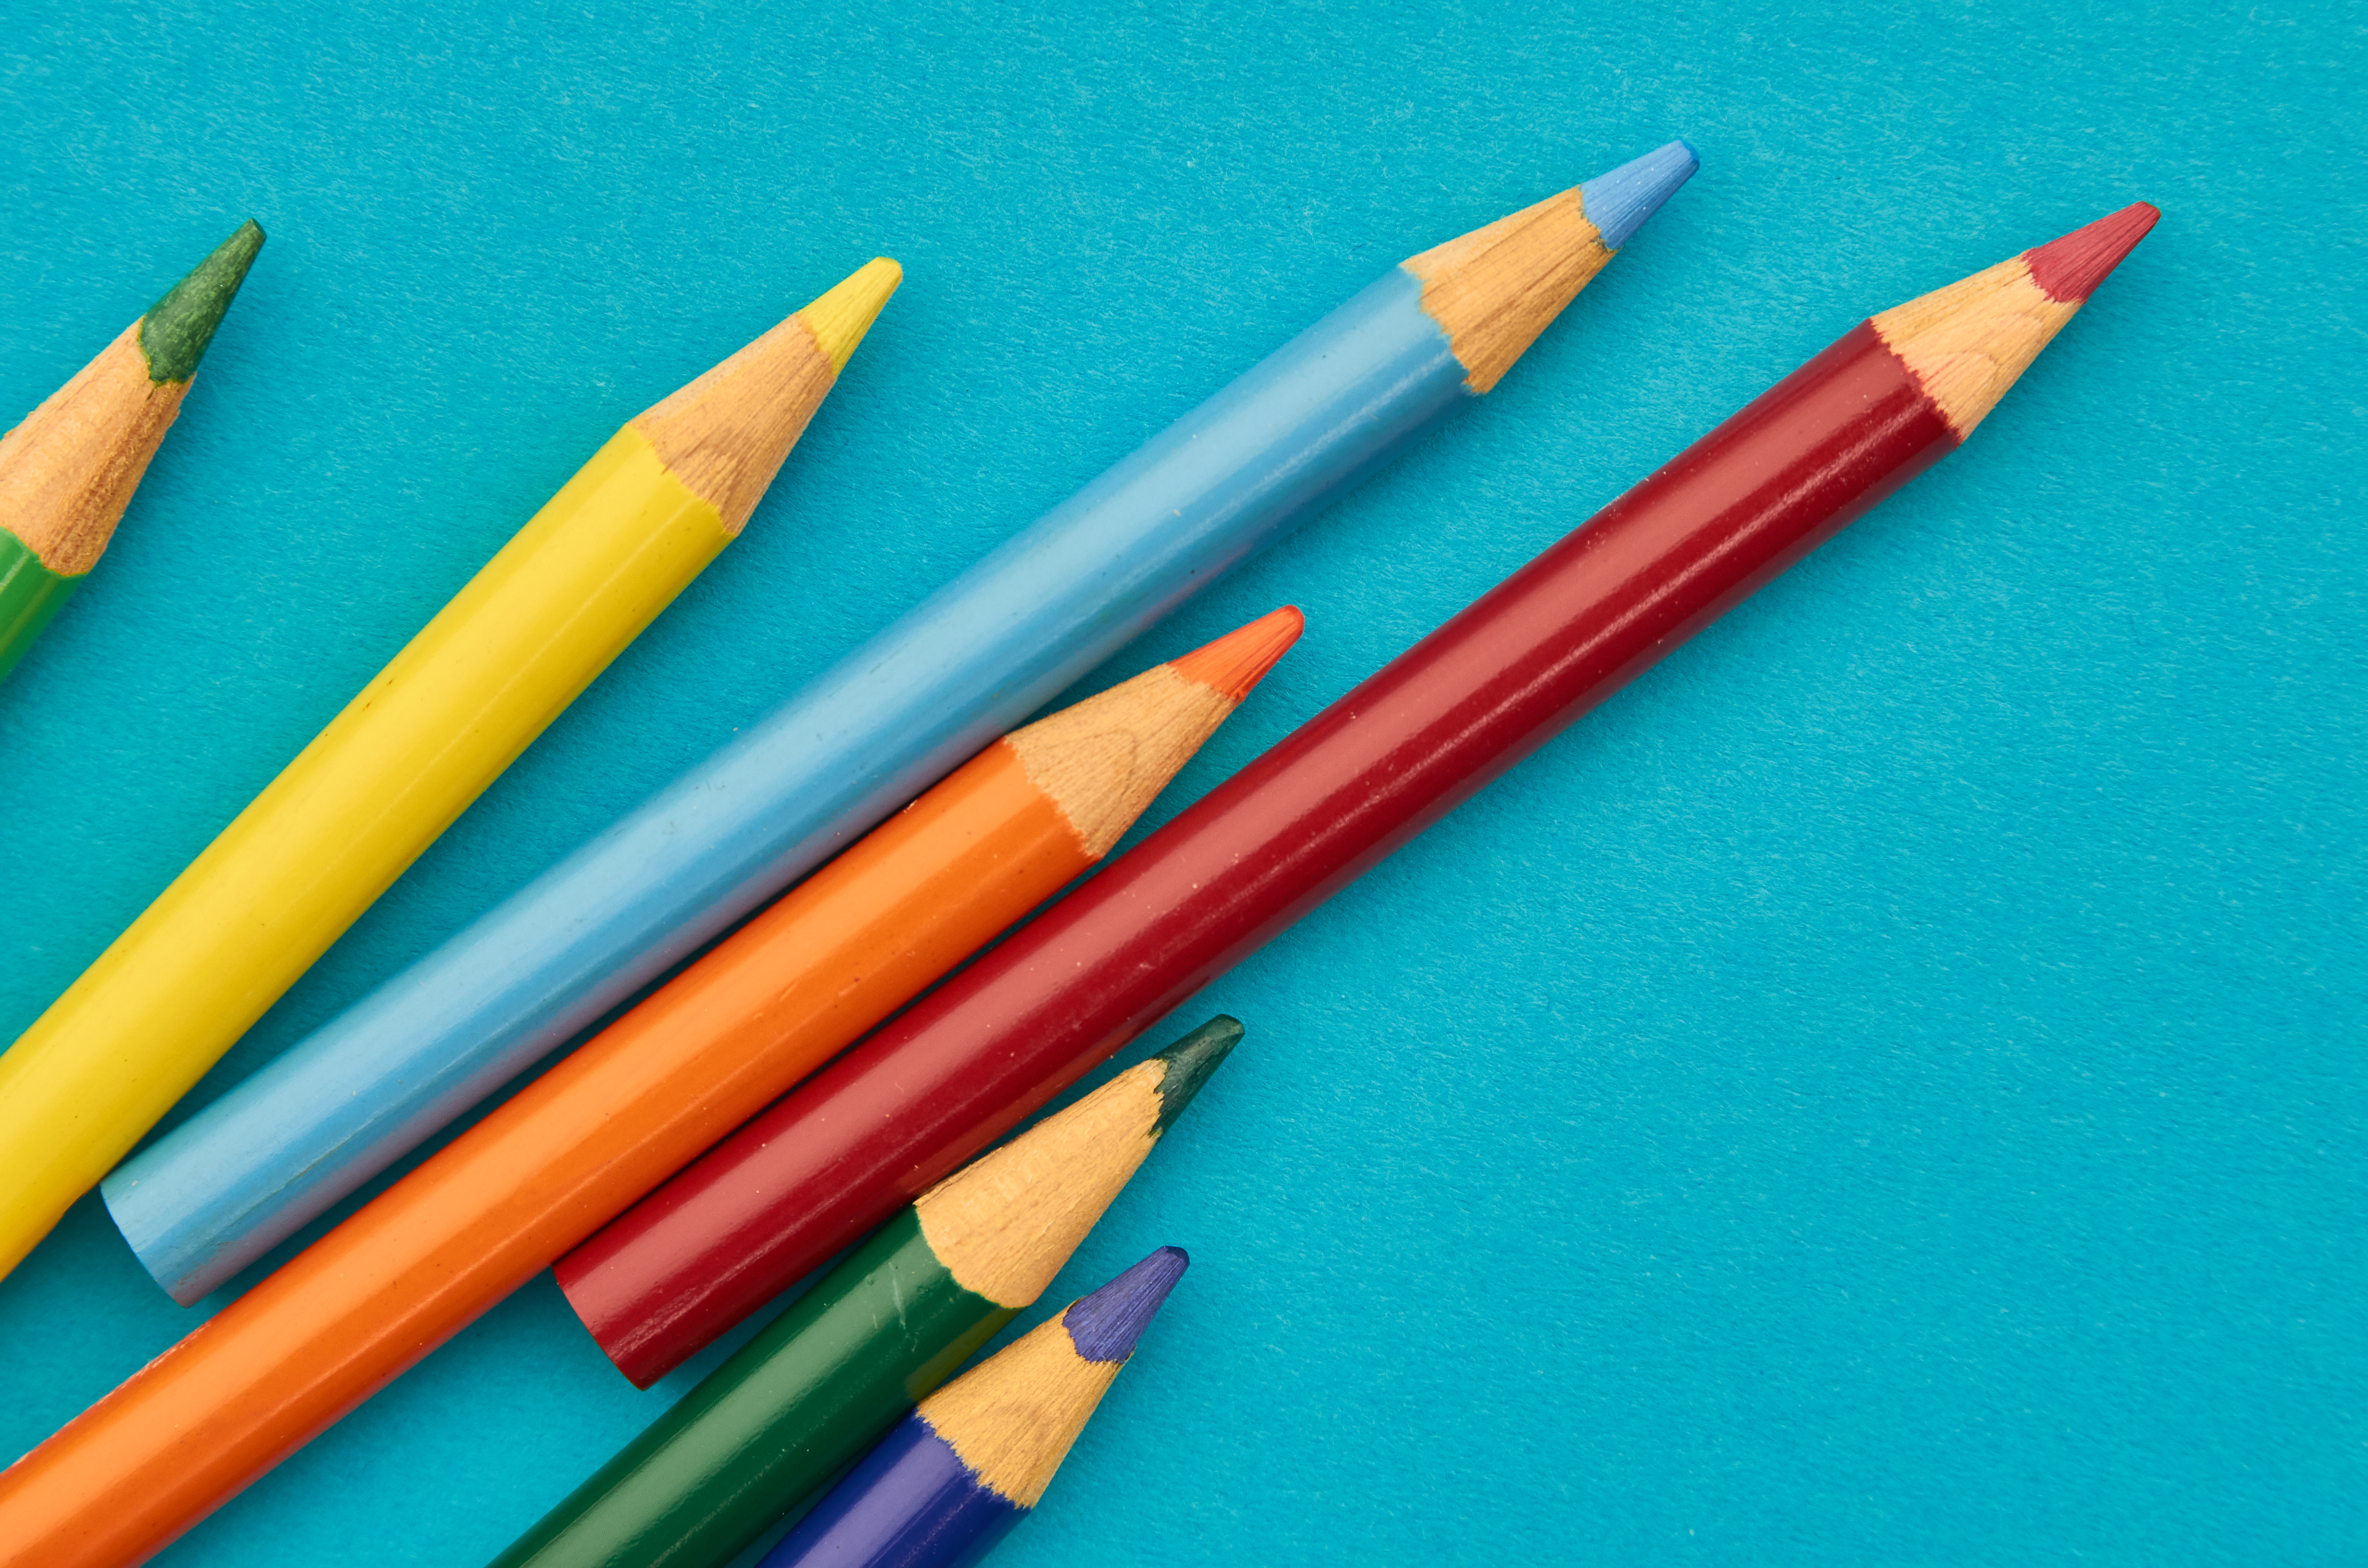
pencil, office supplies, writing implement